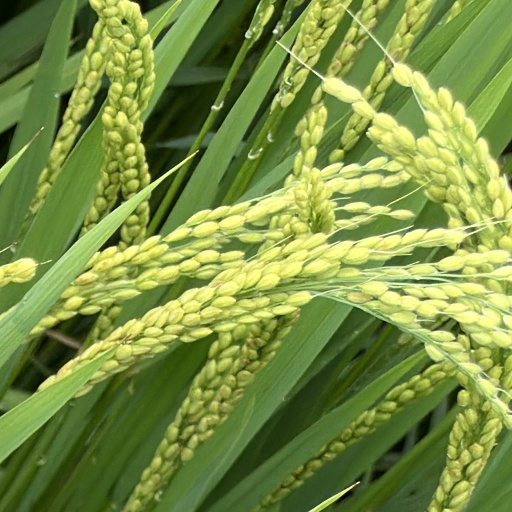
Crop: rice